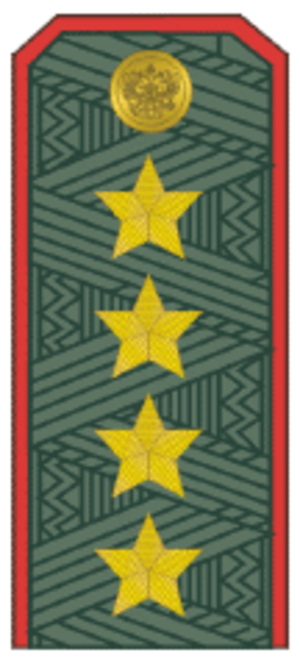
Cette liste comporte les données sur les plus hauts dirigeants des services d’espionnage soviétiques et russes.
L’Administration centrale du Service des renseignements extérieurs de la Fédération de Russie est le quartier général du SVR, l’une des trois composantes essentielles de ce service russe d’espionnage, les deux autres étant les structures déconcentrées sur tout le territoire de la Fédération de Russie et les structures territoriales du SVR à l’étranger. Le QG est appelé « Le Centre » en langage professionnel.